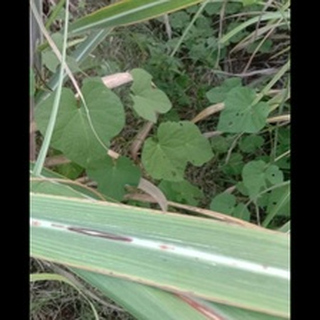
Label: sugarcane_red_rot